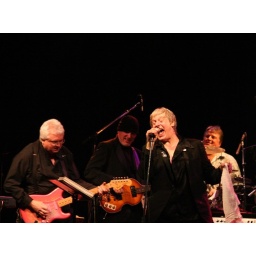
Curtiss A, after being dowsed by a water bottle